Vihar Lake

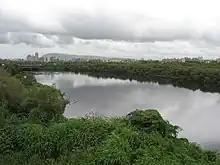
Mithi River on which the Vihar Lake was created in 1860 A.D

Impoundment of Mithi River, north of Mumbai, was effected to store the rainwater from a catchment area of 18.96 km to create the Vihar Lake. The Powai-Kanheri hill ranges form the catchment area, which drains the rain water into the lake. For this purpose, three earthen embankment dams with a masonry spillway section were constructed to create a reservoir of 9200 million gallons capacity at the full reservoir level of 80.42 metres. The lake has a maximum water depth of 34 m and a minimum of 12 m. The lakes water spread area is 7 km. The dam height was raised in 1872 resulting in increase of water supply from 32 million gallons (catering to a population of 0.7 million) to 36 million gallons.